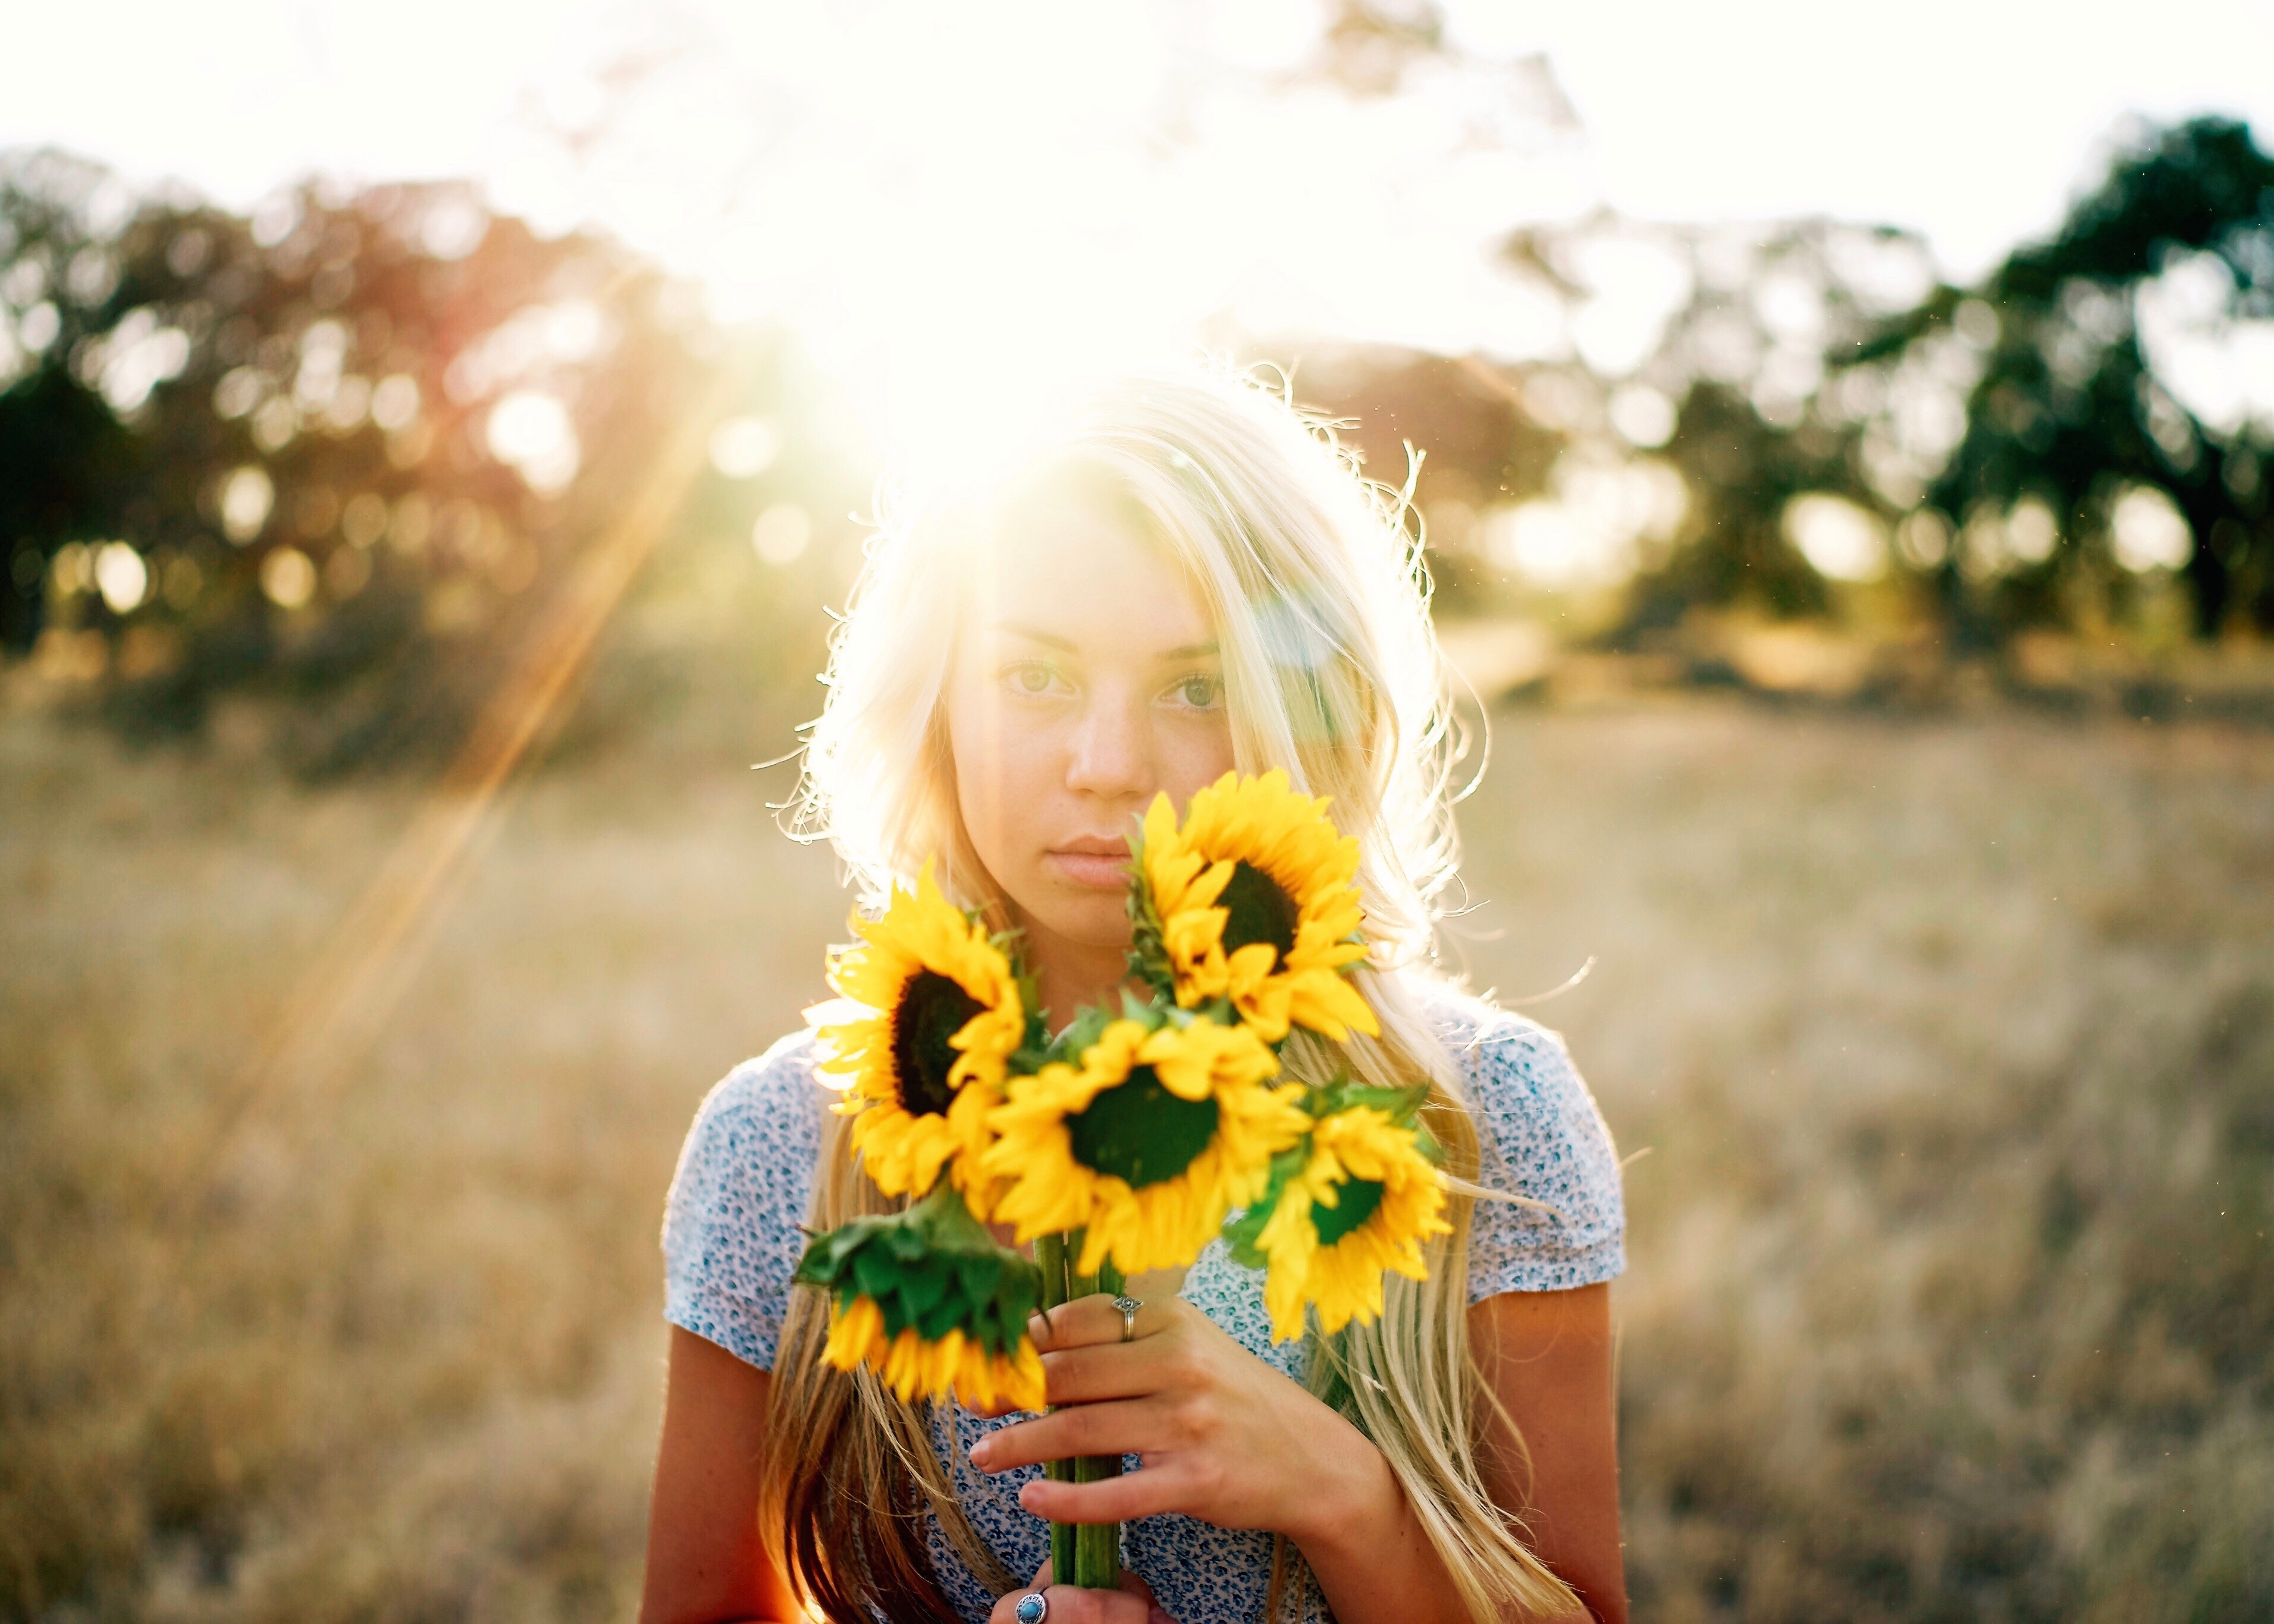
person, people, plant, girl, field, photography, sunlight, flower, portrait, model, spring, color, autumn, child, fashion, yellow, blonde, season, sunflower, fun, dress, eye, photograph, skin, beauty, blond, photo shoot, portrait photography